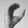
ASL letter: C